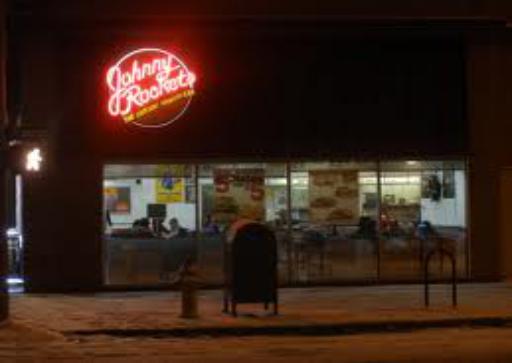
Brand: Johnny Rockets
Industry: Food